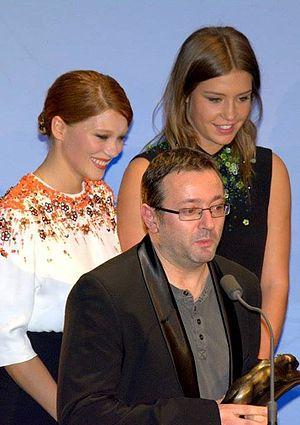
Léa Seydoux, Adèle Exarchopoulos et Vincent Maraval à la cérémonie des prix Lumières 2014
Vincent Maraval est l'un des fondateurs de la société de distribution et de ventes internationales de films Wild Bunch. Il y occupe également le poste de directeur des ventes internationales.
La Vie d'Adèle : Chapitres 1 et 2, souvent désigné simplement sous le titre La Vie d'Adèle, est un film belgo-hispano-français écrit, produit et réalisé par Abdellatif Kechiche, sorti en 2013.